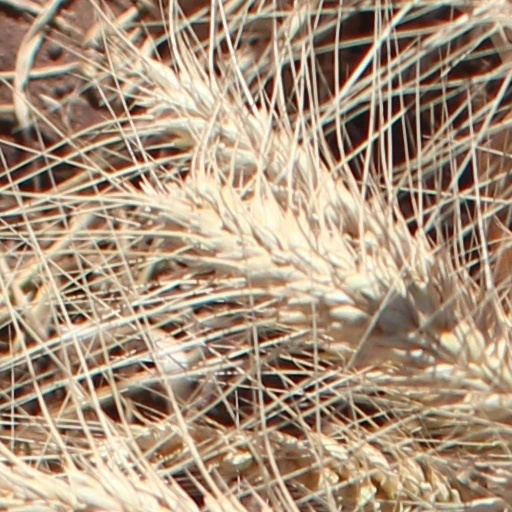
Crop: wheat